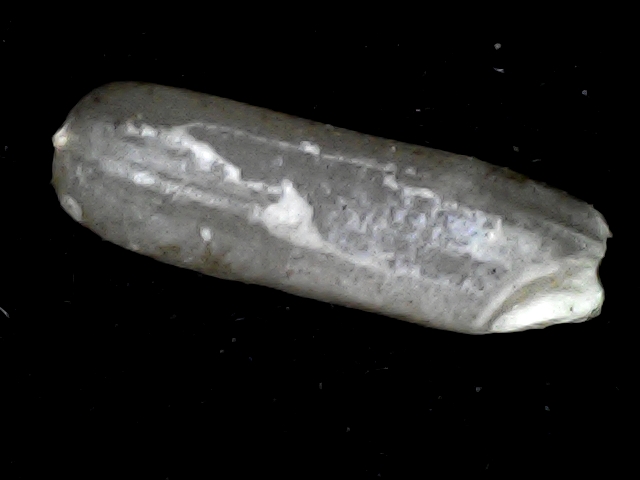
Rice variety: BD87